Carl Wessler

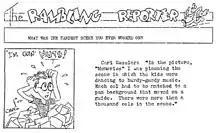
1935 animation newsletter with caricature of Carl Wessler at work on "Musical Memories"

Carroll O. Wessler (May 25, 1913 – April 9, 1989), better known as Carl Wessler, was an American animator of the 1930s and a comic book writer from the 1940s though the 1980s for such companies as DC Comics, EC Comics, Marvel Comics, and Warren Publishing.